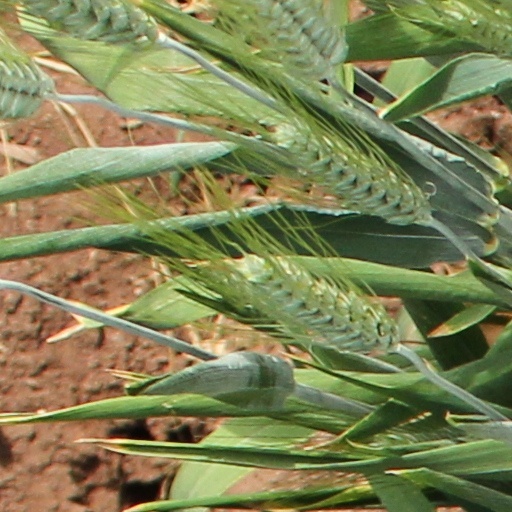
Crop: wheat